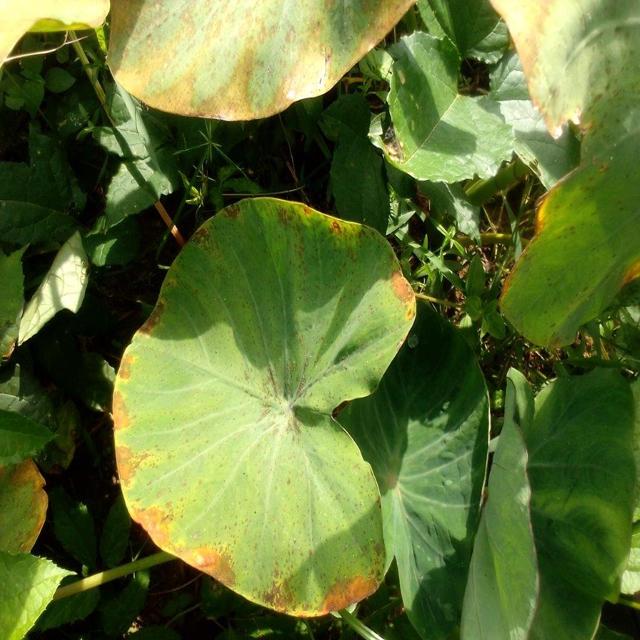
Label: Mid_Blight